HKM Zvolen

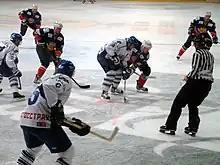
Zvolen (in blue) vs. Dynamo Moscow at the 2004–05 IIHF Continental Cup

Zvolen was a member of the inaugural season of the Slovak Extraliga, but they finished last and were relegated to the Slovak 1.Liga. Zvolen won the 1996–97 Slovak 1.Liga season and promoted to the Extraliga after 3 years. In the 1997–98 season they placed fifth in the regular season and were eliminated by Dukla Trenčín in the quarterfinals. In the next season they progressed to the semifinals, beating Trenčín in the quarterfinals, but were defeated by Slovan Bratislava. Zvolen played in the playoffs finals for the first time in club history in the 1999–00 season. There they lost 2–3 against Slovan. The most successful season in the club history was the 2000–01 season. Zvolen finished first in the regular season, defeated 3–0 MHC Martin in the quarterfinals, 3–0 HK Poprad in the semifinals, 3–1 Dukla Trenčín in the finals and won their first Slovak Extraliga title ever. Ján Plch (79 pts), Richard Šechný (70 pts) and Petr Vlk (64 pts) were the top three scoring leaders of the Extraliga regular season. Šechný (19 pts) was also a scoring leader in the playoffs. Since 2001 Zvolen was playoffs finalist four times but won the title only once more in the 2012–13 season.